Central University of Himachal Pradesh

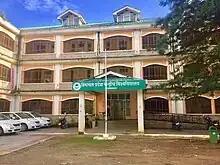
Central University of Himachal Pradesh, Dharamshala

Prime Minister Manmohan Singh, in his address to the nation on 15 August 2007, announced the establishment of a Central University in each of the states that did not already have a central university. Subsequently, the Planning Commission provided for the establishment of 16 new Central Universities according to the "Central Universities Act 2009" (No. 25 of 2009) of the Indian Parliament. The act received presidential assent on 20 March 2009 and provided for the establishment of the Central University of Himachal Pradesh, amongst others. Professor Furqan Qamar, appointed as the first Vice Chancellor of University.